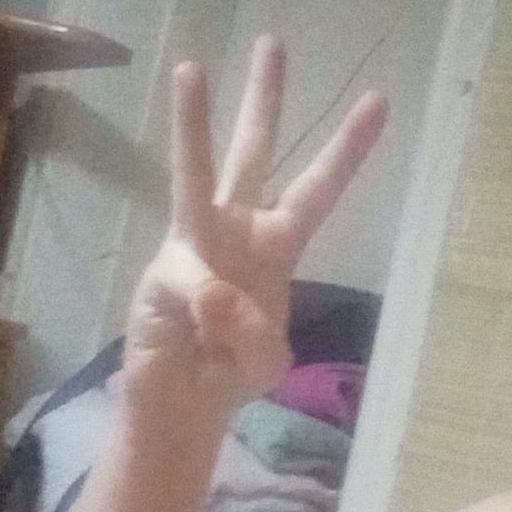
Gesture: three